Nikola Kalinić (footballer)

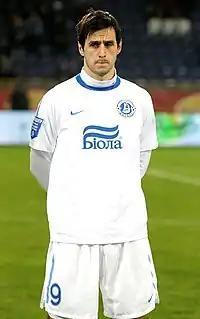
Kalinić with Dnipro

On 11 August 2011, Kalinić signed for Dnipro of the Ukrainian Premier League for an undisclosed fee. He made his debut for the club on 13 August 2011 as a second-half substitute against league champions Shakhtar Donetsk in a 3–1 defeat. He marked his first appearance for the club with a goal but was red carded for elbowing just two minutes after scoring. Kalinić netted ten goals in all competitions in both his first and second seasons with the Ukrainian side.